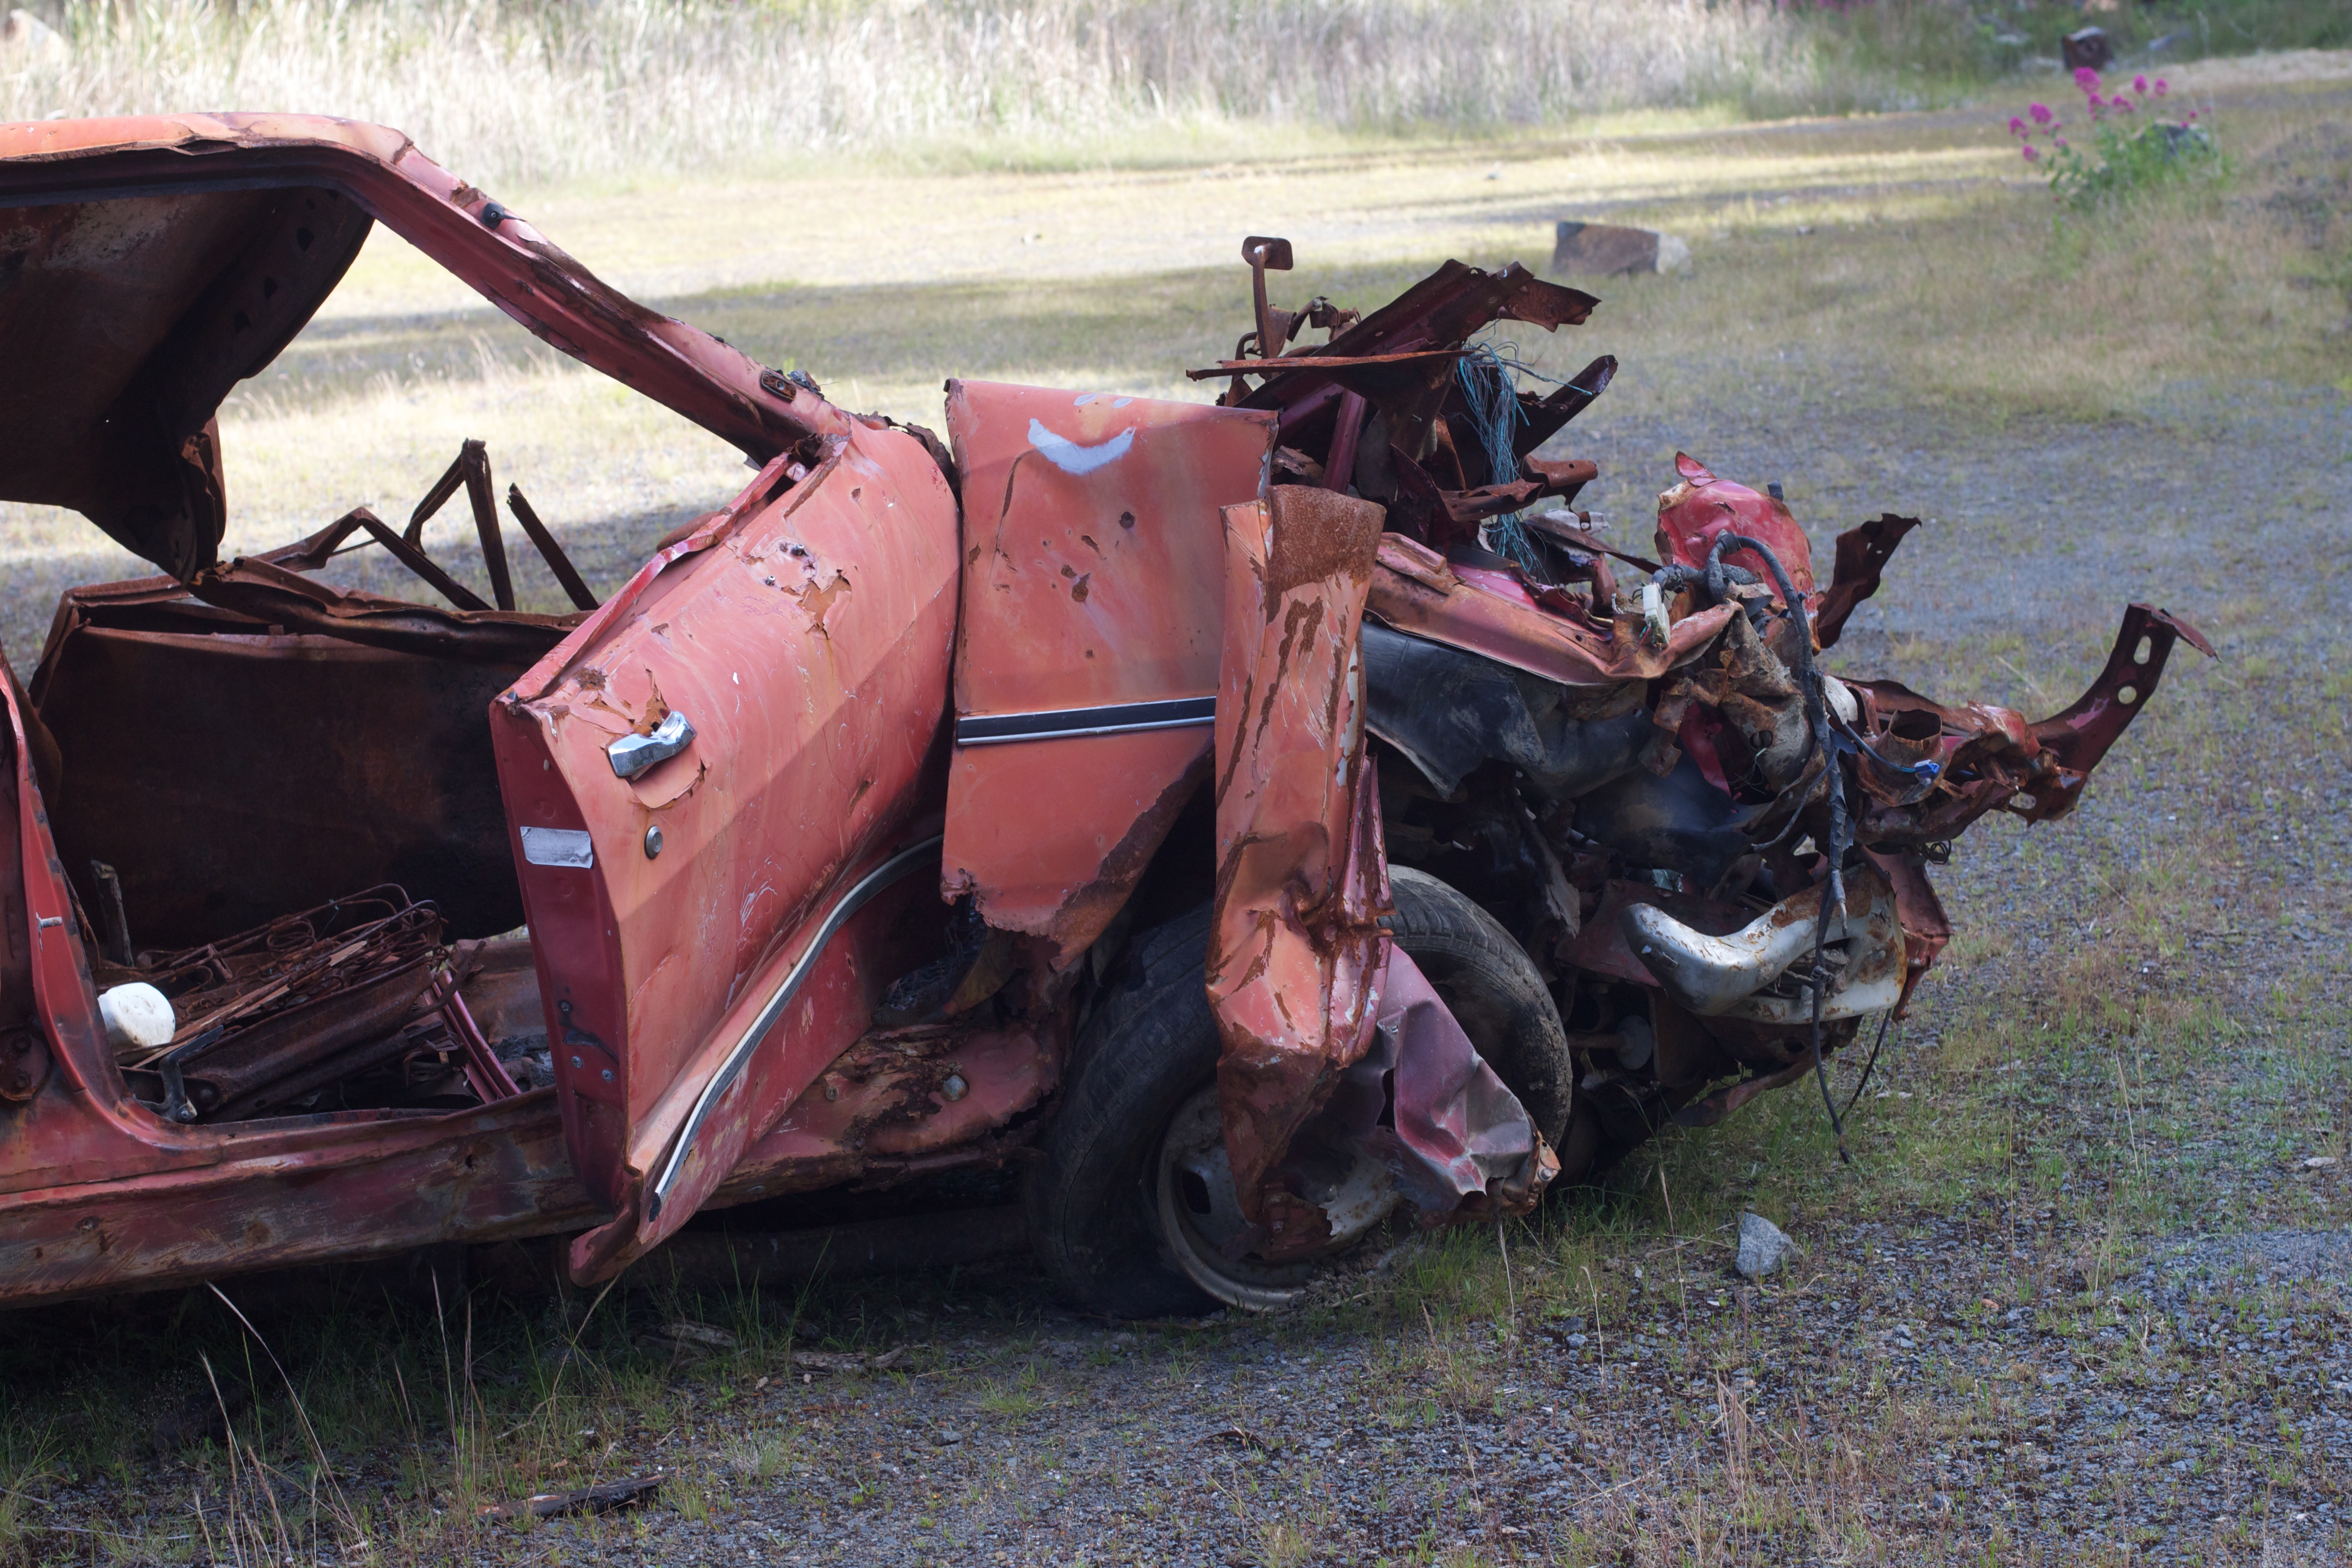
vehicle, auodyssey, off roading